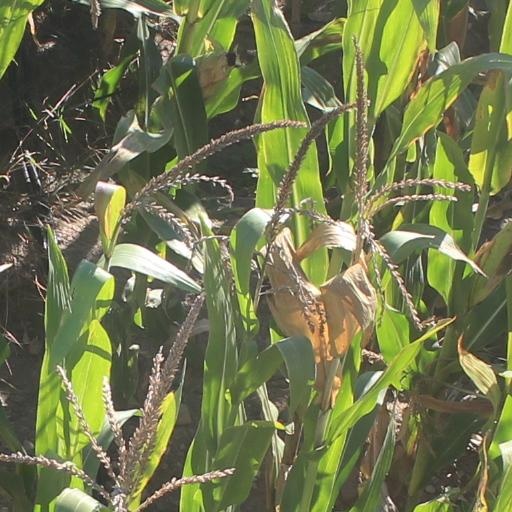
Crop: maize; corn